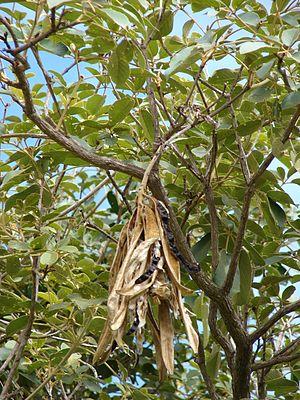
Handroanthus serratifolius, est une espèce d'arbre appartenant à la famille du Calebassier, communément appelée ébénier de Guyane en français, Ipé sur les marchés internationaux, ou plus souvent ébène verte, ébène soufré en créole guyanais, Guinaati, Guinaati kiabici, Betha-bara, tayɨ, kwik, arawone en Guyane, Groenhart en hollandais du Suriname, Hakia, Iron wood au Guyana, Ipê, ipê-amarelo, Pau d'arco au Brésil, Greenheart en anglais, ou ailleurs Yellow lapacho, Lapacho negro, Guayacan, Canaguate, Polvillo, Acapro, Tahuari negro, Puy, Yellow poui, Yellow ipe ou Pau d'arco amarelo. Comme plusieurs espèces du genre Handroanthus, son bois est apprécié.